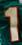
Number: 1